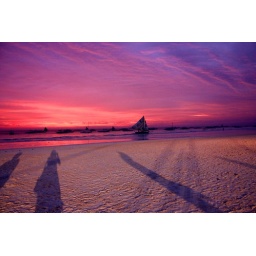
Sunset over the wide white sand beach - Boracay, Philippines (that is my shadow)